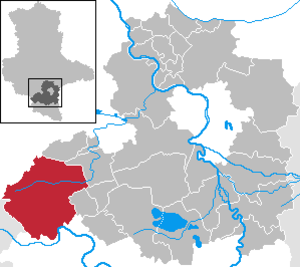
Querfurt
Kort
Querfurt er en by i Saalekreis i den tyske delstat Sachsen-Anhalt. Den liggervest for Halle.